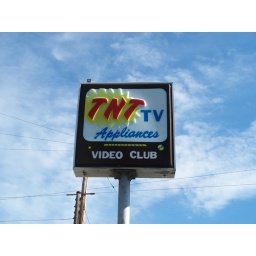
Small plastic sign for TNT TV Applicances in Louisville, Ohio.